Joe Orton

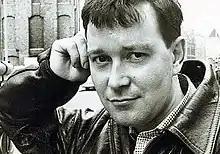
Orton in 1964

John Kingsley Orton (1 January 1933 – 9 August 1967), known by the pen name of Joe Orton, was an English playwright, author, and diarist.